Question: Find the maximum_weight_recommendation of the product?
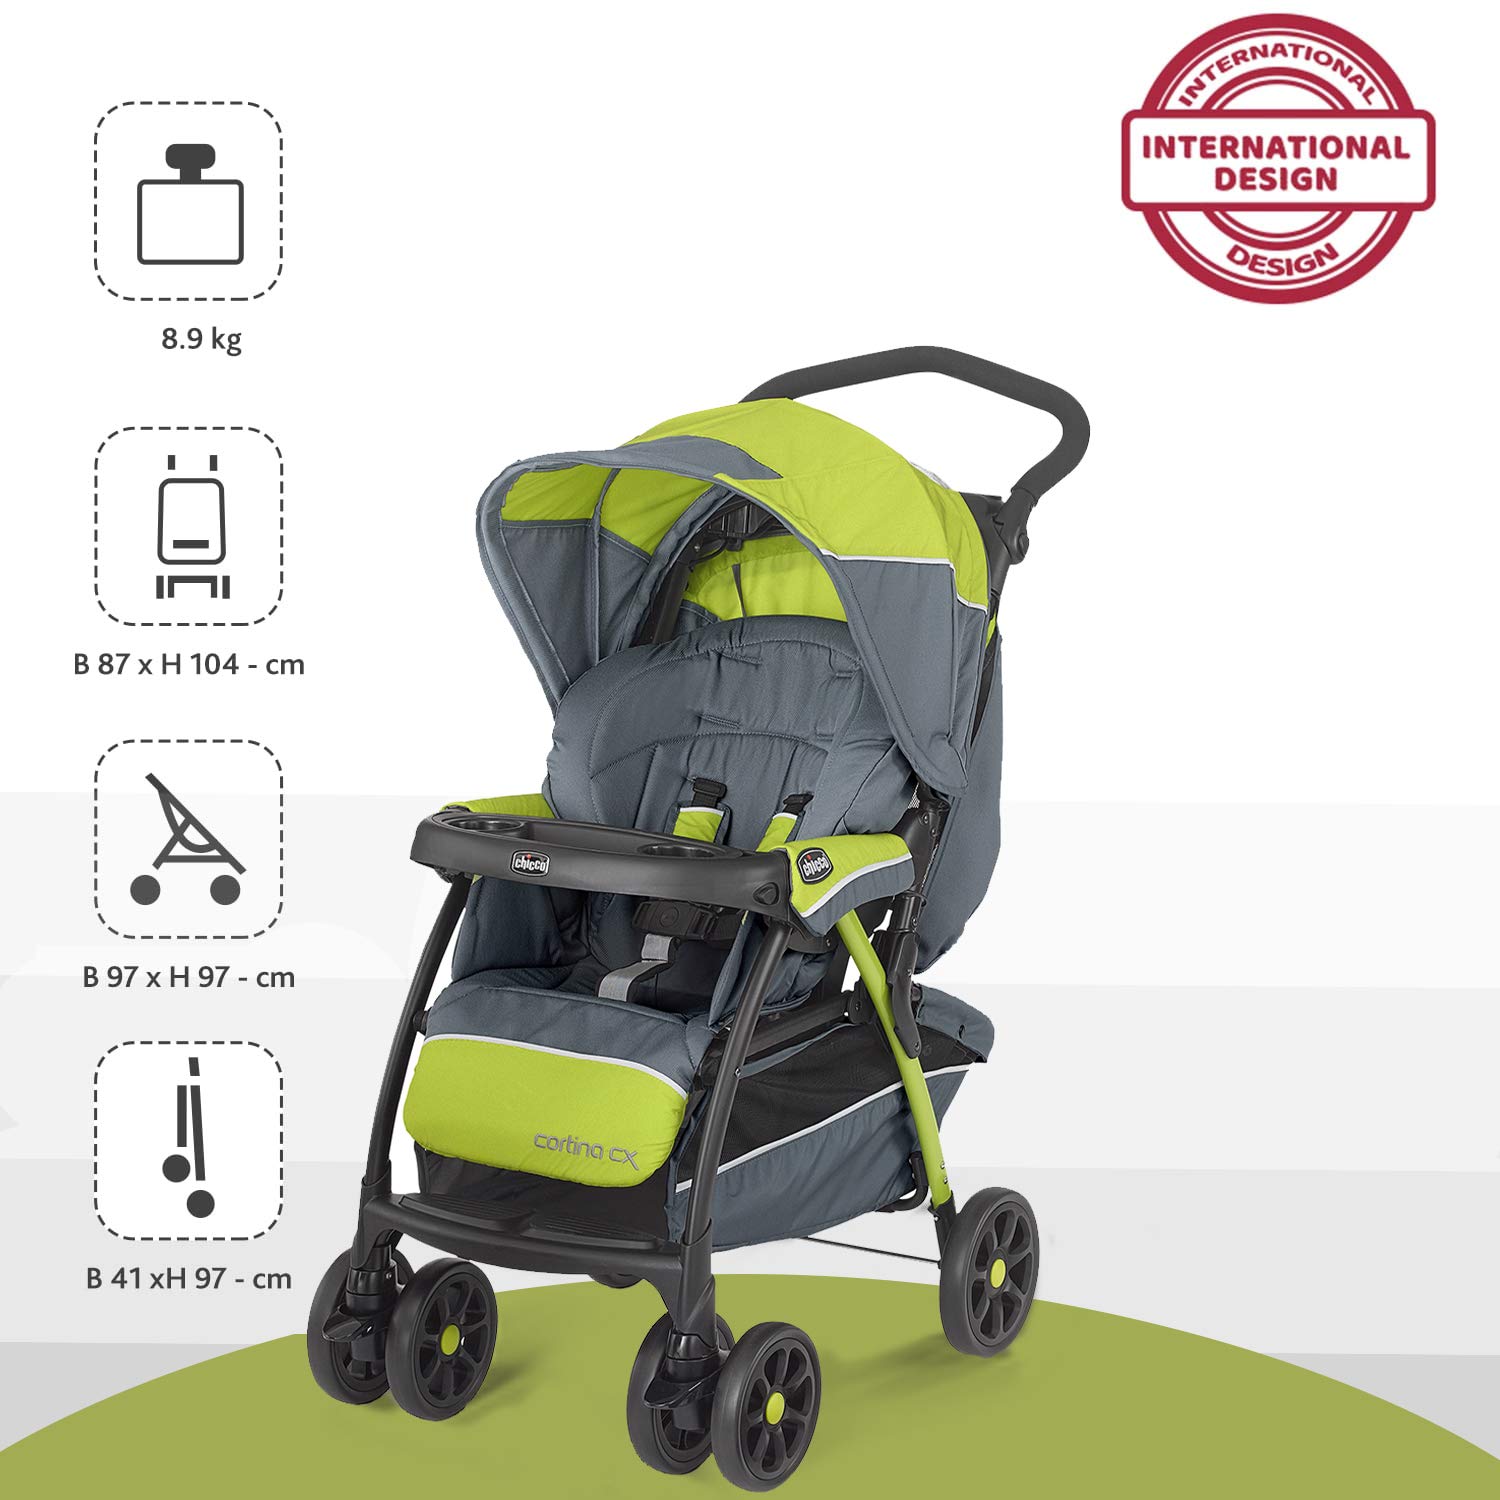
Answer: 8.9 kilogram